Harvey Ellis

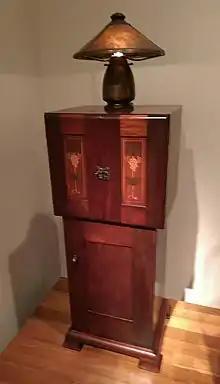
A mahogany music cabinet with maple inlays designed by Harvey Ellis and built by Craftsman Workshops, approximately 1903. The lamp was made by Old Mission Kopper Kraft. On display at the de Young Museum in San Francisco.

Ellis's path and that of Gustav Stickley, the de facto leader of the American movement, eventually crossed, for Ellis, the president of the society, was in charge of installing Stickley's famous large 1903 Arts and Crafts exhibition in its Rochester venue, the Mechanics Institute. Shortly after that Ellis moved to Syracuse, New York, to join the expanding architecture department of Stickley's United Crafts organization. Unsigned illustrations that appear in Stickley's "Craftsman" magazine during the last half of 1903 have sometimes been attributed to Ellis. However, just six complete architectural designs (five were signed and one was unsigned); two signed projects that reside more in the realm of interior decoration than architecture per se; and one architectural essay devoid of illustrations were actually his work. Two of his paintings also appeared as "Craftsman" frontispieces. Ellis depicted furniture in the interior perspectives and elevations of his "Craftsman" residential designs, just as he had done in other situations, years earlier for Buffington for example. His intention was to demonstrate total aesthetic harmony between architecture and appropriate furnishings. There has never been a suggestion, then or now, that he designed the furniture he depicted for Buffington; however, long after their publication, his "Craftsman" renderings began to be interpreted to mean that he designed the furniture as well as drew it. This idea overlooked the fact that Ellis had no experience as a furniture designer and had been hired to work in the architecture department. The lightly scaled furniture in most of his illustrations, which differed significantly from the massive items previously often seen in "The Craftsman", reflected newer design trends that Stickley began to promote after his Arts and Crafts exhibition. It was more likely designed by employees in his furniture department, such as LaMont Warner, for example, who responded to items Stickley had collected for the exhibition.